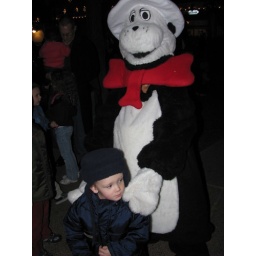
cat in the hat and hoho